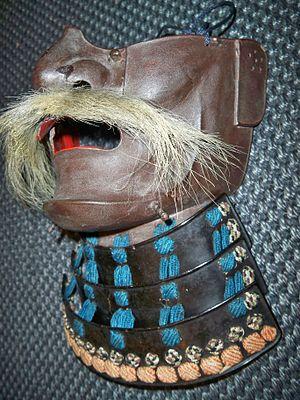
Le menpō est le terme pour désigner les nombreuses variétés de protection faciales portées avec le casque par les samouraïs japonais sont somen, menpō, hanpo et happuri.